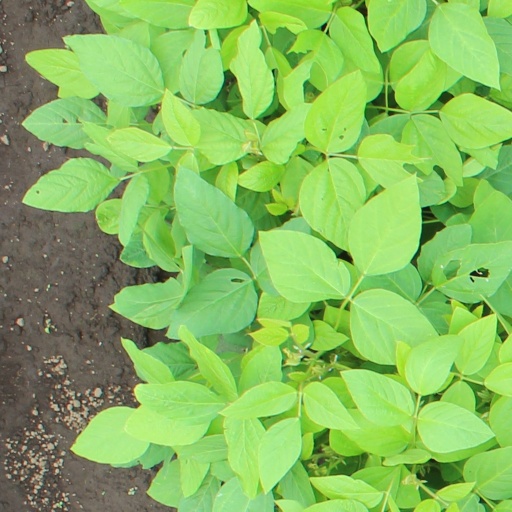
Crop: soybean